Knight Life

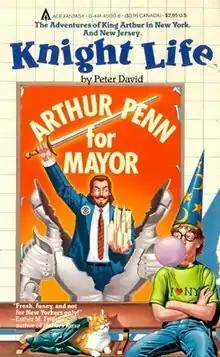
Original 1987 edition

Knight Life, is an Arthurian fantasy novel by American writer Peter David. The book was first published in 1987, and an expanded, updated edition of the book was published by Ace Books in 2002.